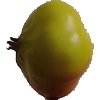
Label: Apple Red Yellow 2